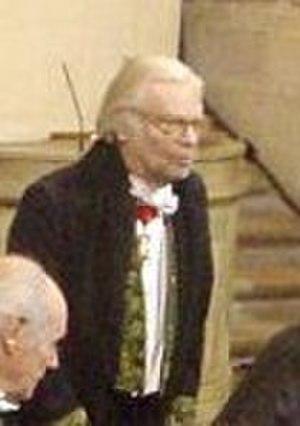
Le grand prix du roman est un prix littéraire français, créé en 1914 et décerné chaque année par l'Académie française au mois d'octobre afin de récompenser « l’auteur du roman que l’Académie a jugé le meilleur de l’année ». Il ouvre traditionnellement la saison des prix littéraires français.
Jean-Pierre Angremy est un diplomate, administrateur et écrivain français, membre de l’Académie française, né le 21 mars 1937 et mort le 27 avril 2010, connu principalement en littérature sous le nom de plume de Pierre-Jean Remy. Il a également publié sous d’autres pseudonymes : Nicolas Meilcour, Raymond Marlot, Jean-René Pallas, Pierre Lempety.
Cet article recense, par ordre chronologique, les personnalités qui ont occupé le poste d'ambassadeur, délégué permanent de la France auprès de l'Organisation des Nations unies pour l'éducation, la science et la culture à son siège parisien.